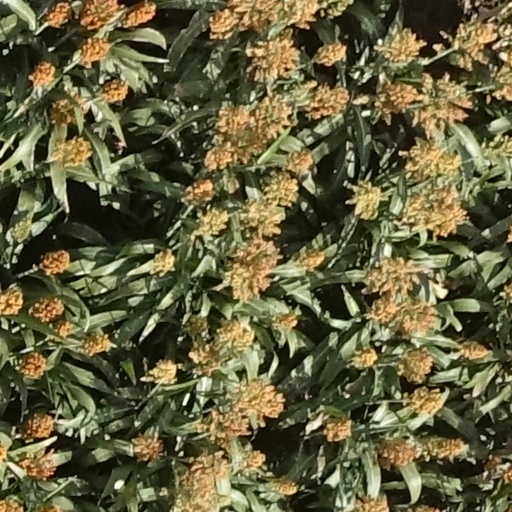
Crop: sorghum